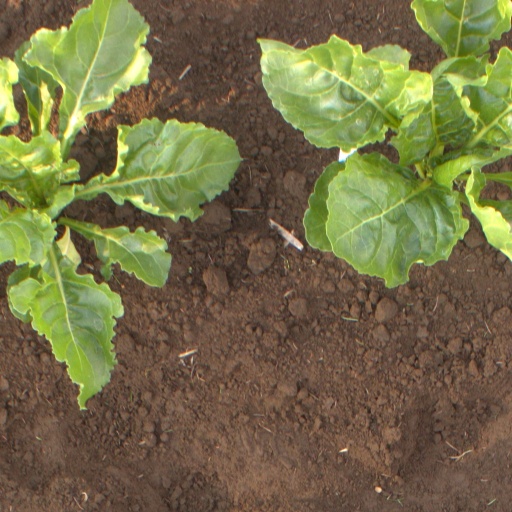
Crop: sugar beet